6th of October (city)

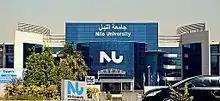
Nile University (NU)

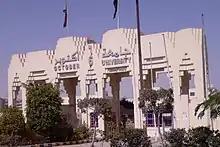
October 6 University (O6U)

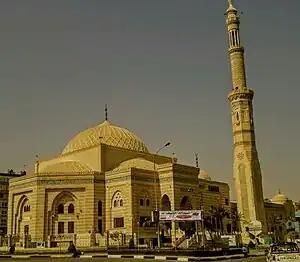
El Hosary Mosque

The city is served by many mosques, the largest being El Hosary Mosque on El Tahrir St. built in the honour of an eminent Egyptian Qari, Mahmoud Khalil Al-Hussary.